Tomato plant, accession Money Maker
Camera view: horizontal (90 deg, fisheye); turntable rotation: 240 degrees
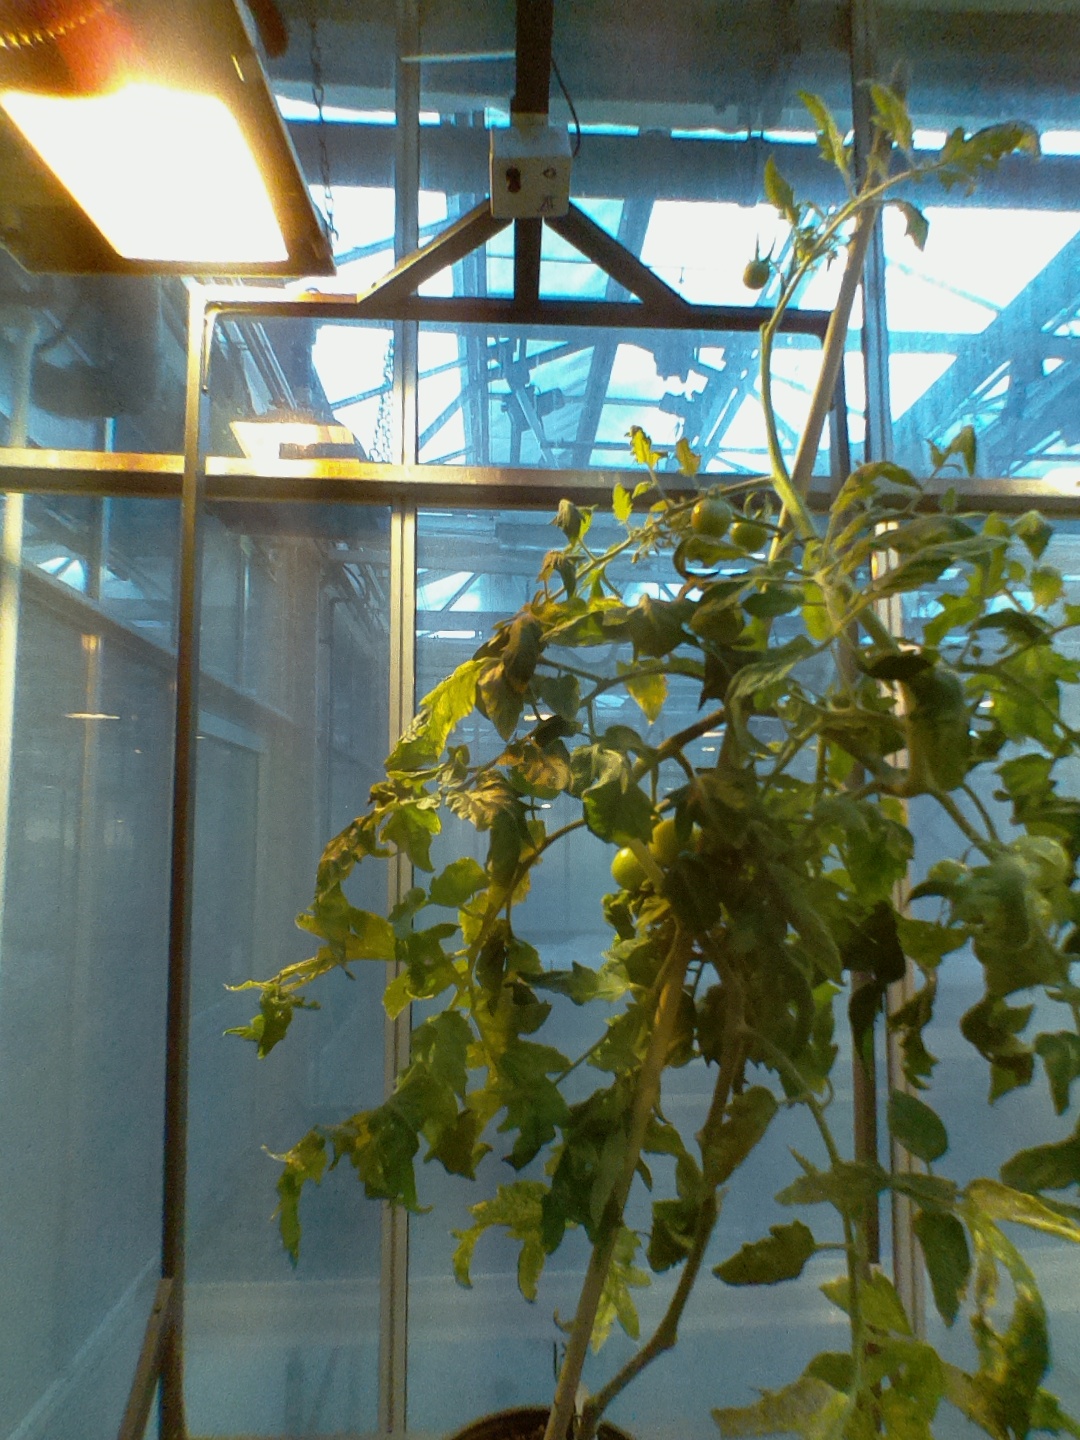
BBCH growth stage 78: 80% -90% of final fruit size